List of surviving Curtiss C-46 Commandos

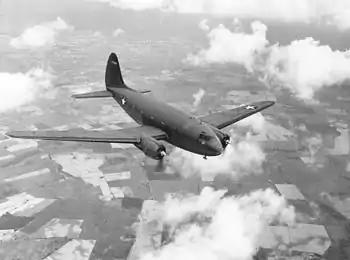
C-46 Commando in flight

This is a list of surviving Curtiss C-46 Commandos, including both airworthy and on display or stored aircraft.